Donghu people

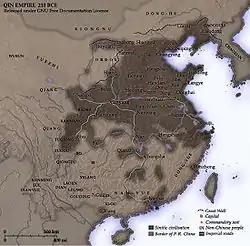
The Donghu were located to the northeast of Qin China in the 3rd century BCE.

The Classical Chinese name literally means "Eastern Barbarians". The term "Dōnghú" contrasts with the term "Xīhú" meaning "Western barbarians" (meaning "non-Chinese peoples in the west" and Five Barbarians 五胡 ("Wǔ Hú") "five northern nomadic tribes involved in the Uprising of the Five Barbarians (304–316 CE)". Hill (2009:59) translates "Xīhú" as "Western Hu" and notes: